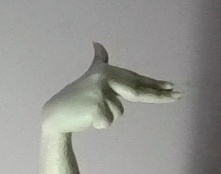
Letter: ghain